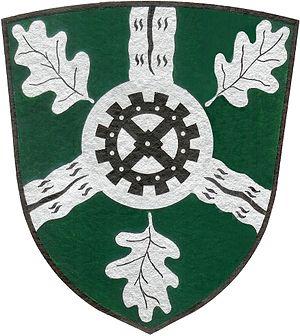
Aumühle est une commune du Schleswig-Holstein, situé à 23 km à l'est de Hambourg.